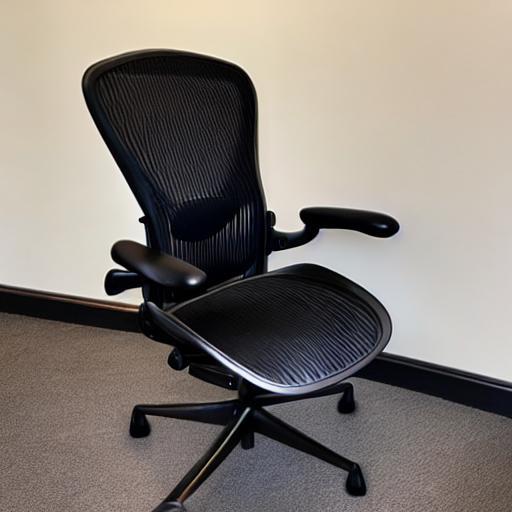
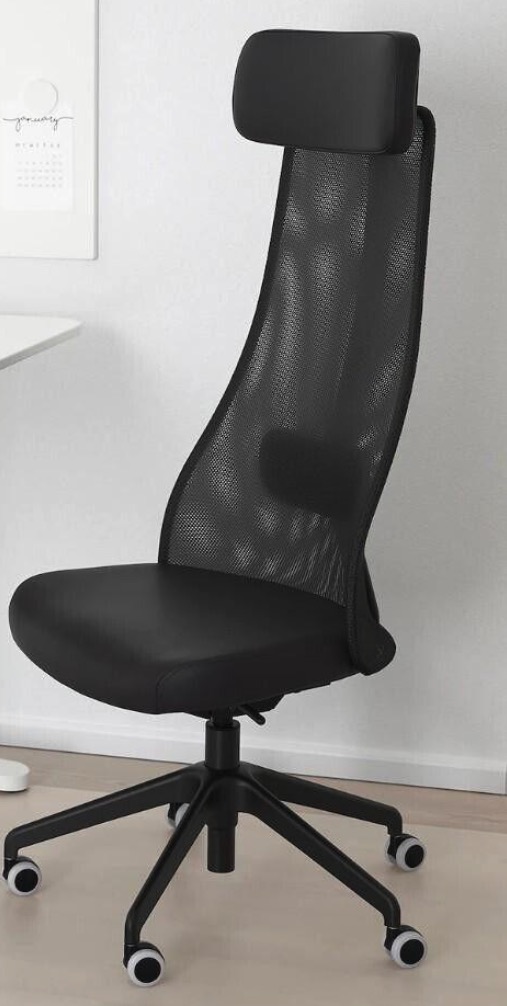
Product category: items_chair
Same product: no